Bolt (Disney character)

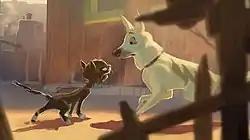

The character known as Bolt was originally conceptualized as a bipedal Jack Russell Terrier named Henry, designed by Chris Sanders. In this script, Henry would be aware of the fact that he is an actor. Henry, as well as Sander's idea for the movie, was eventually scrapped when John Lasseter and some colleagues from Pixar reviewed the project. The character was subsequently redesigned after a White Spitz Breed, although changes were done to the muzzle, ears, and overall body structure to give the character a more distinctive and expressive appearance.